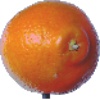
Label: Tangelo 1